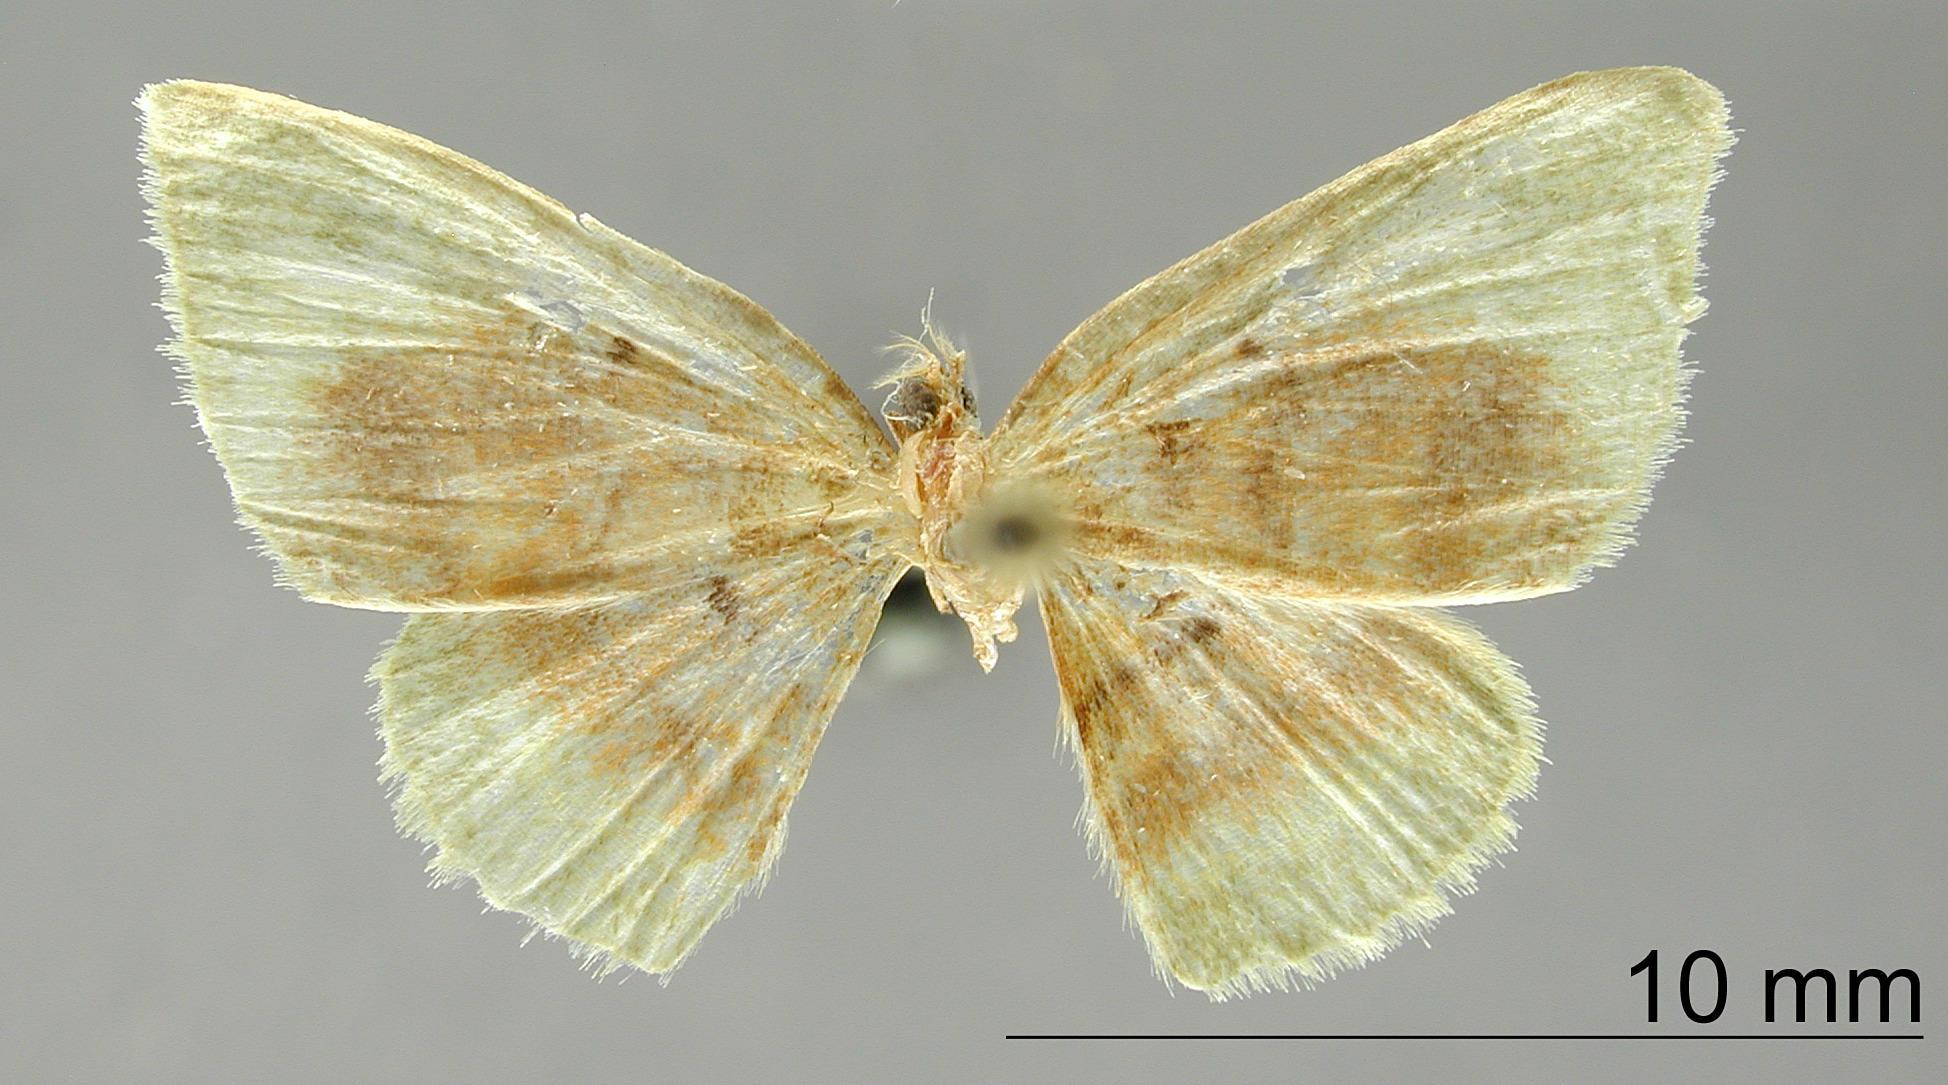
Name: Hydata muscosa
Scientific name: Hydata muscosa Dognin, 1910
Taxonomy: Animalia, Arthropoda, Insecta, Lepidoptera, Geometridae, Geometrinae
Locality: San Antonio, Colombia